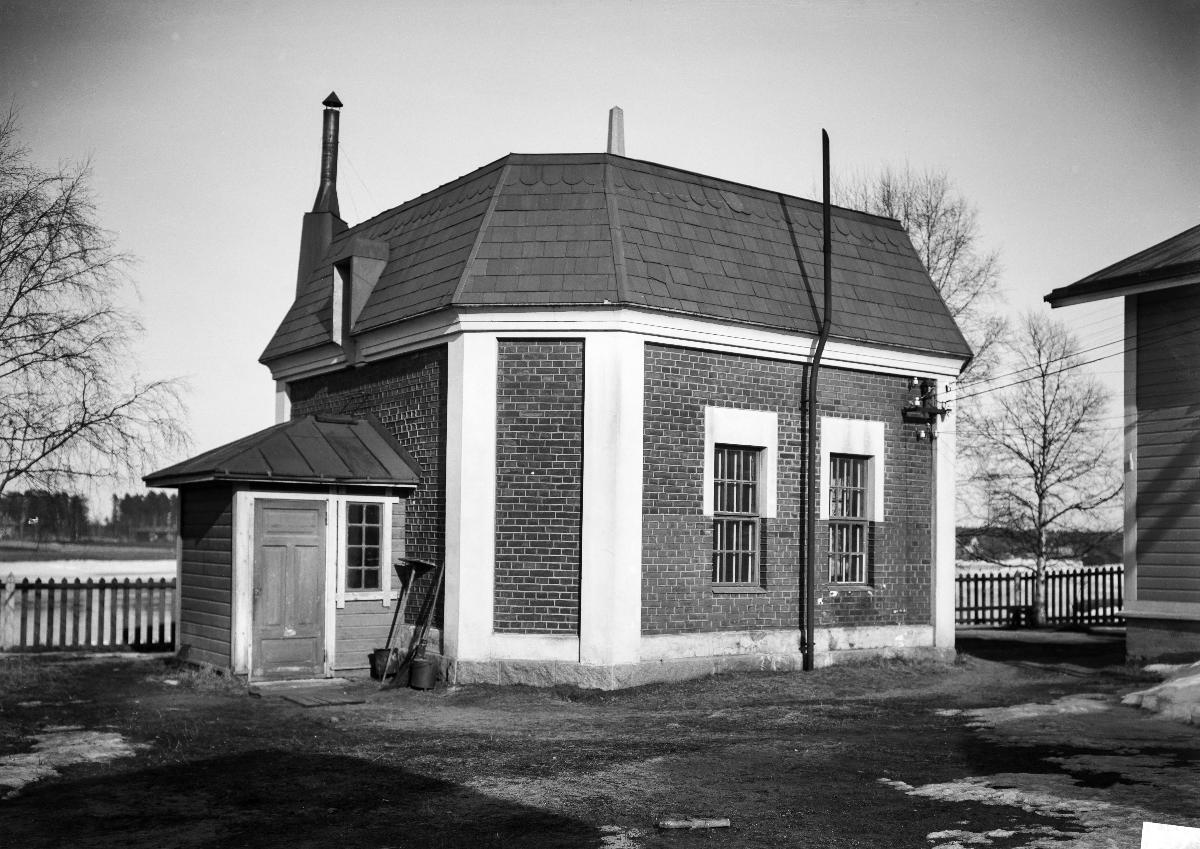
Vesijohtolaitokset
Waterworks
sisällön kuvaus: Rakennus Oulussa. content description: A building in Oulu, Finland.
Vuosi: 1930
Paikka: Suomi, Pohjois-Pohjanmaa, Oulu
Aiheet: ulkokuva; vesilaitokset; vesijohtoverkot; rakennukset; waterworks; water distribution systems; buildings; vattenverk; vattenledningsnät; byggnader